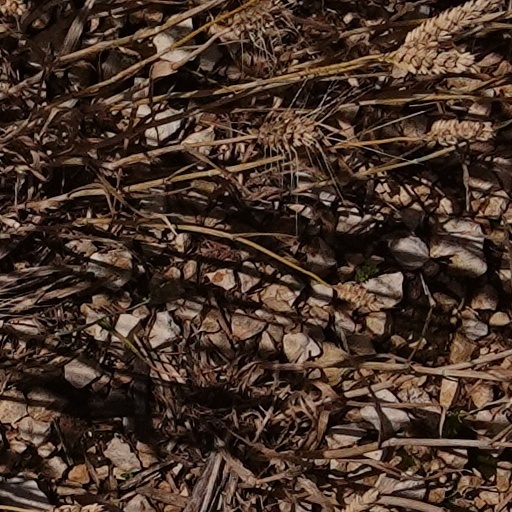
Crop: wheat